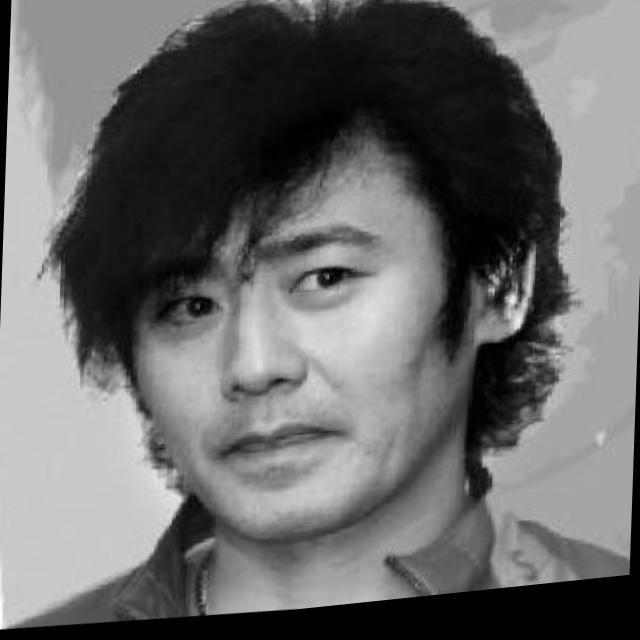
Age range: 21-44